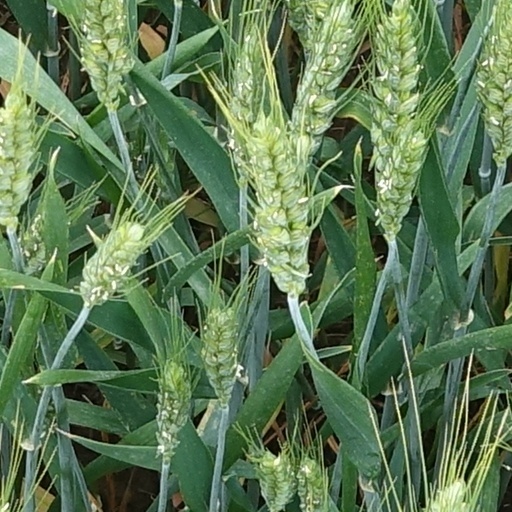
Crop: wheat